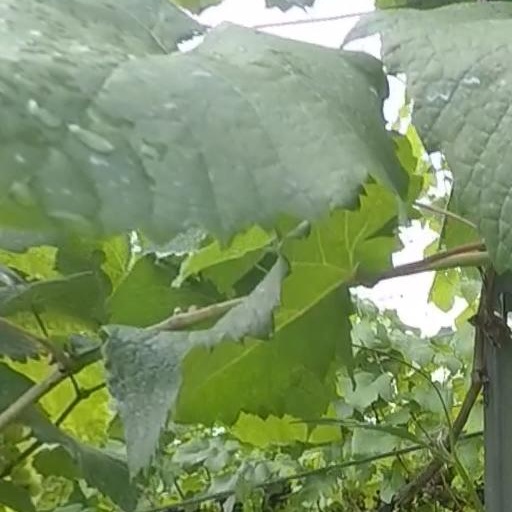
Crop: grape